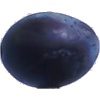
Label: Plum 3